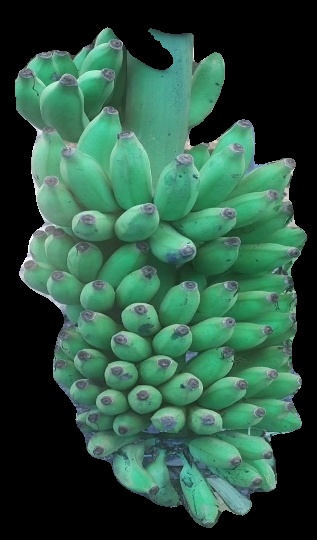
Variety: elakki-bale
Grade: grade2